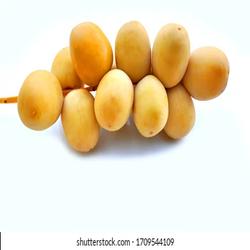
Label: Dates